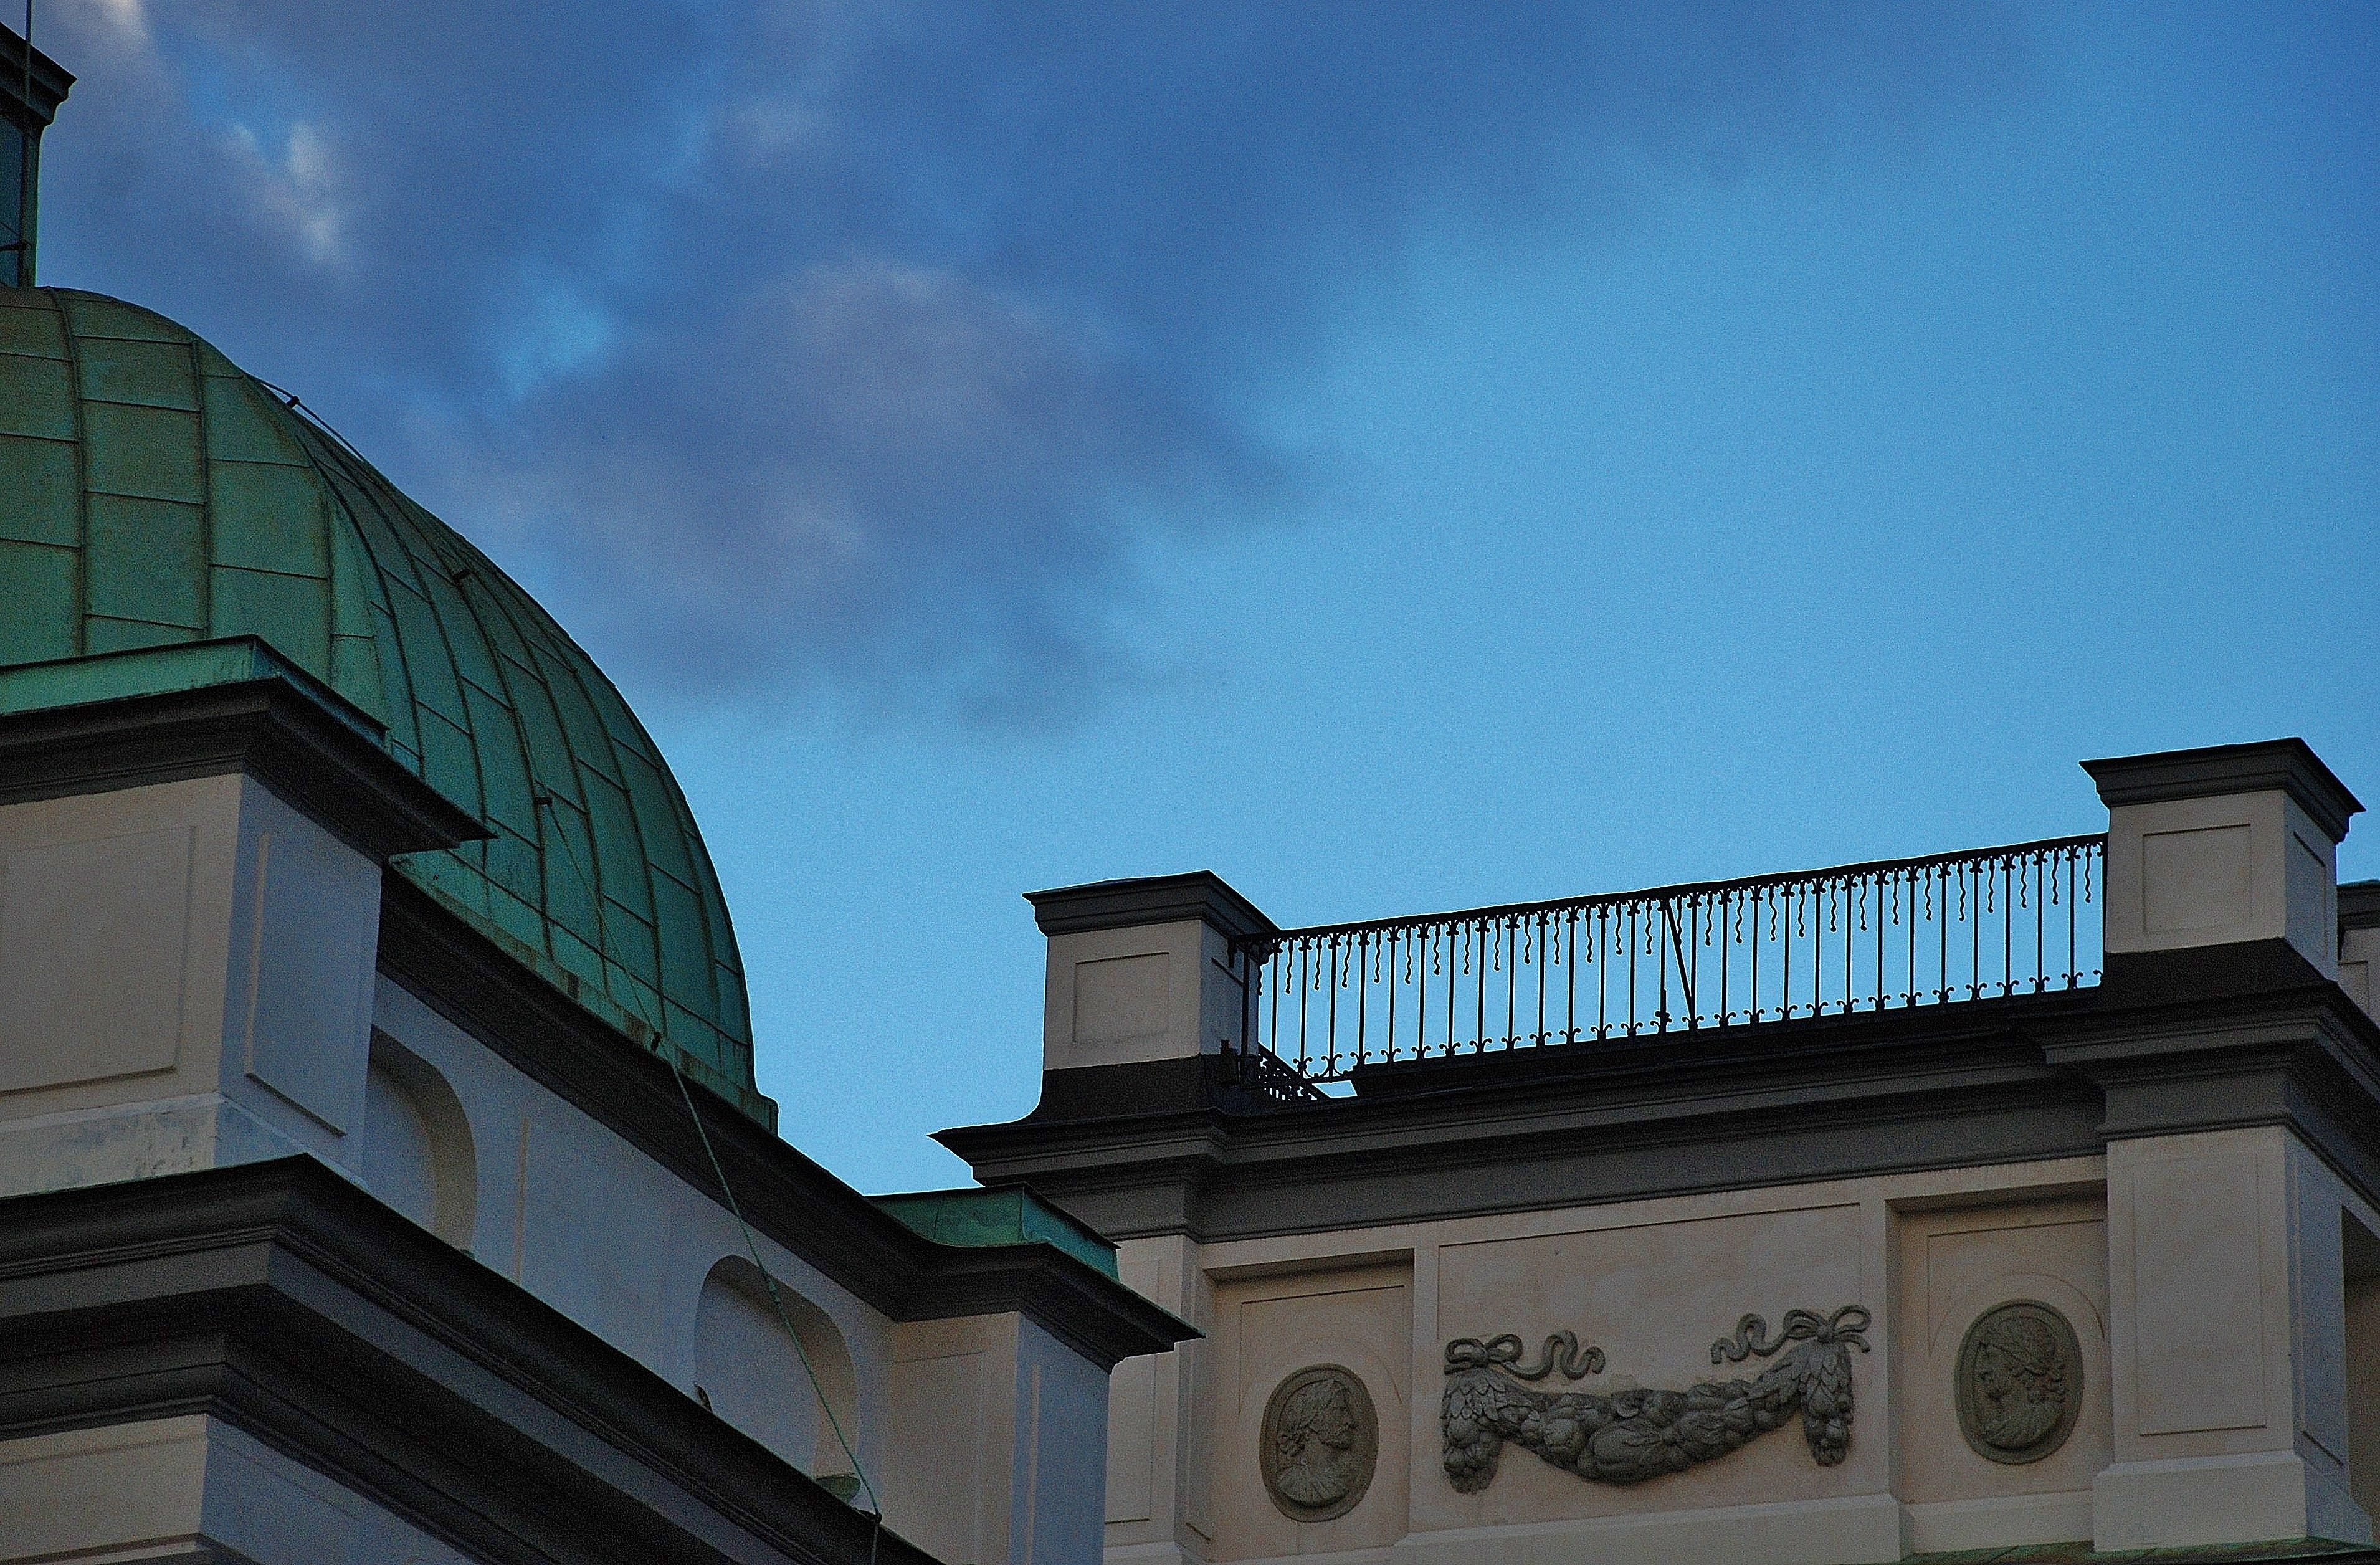
cloud, architecture, sky, house, building, city, skyscraper, downtown, weather, landmark, facade, blue, clouds, buildings, urban area, human settlement